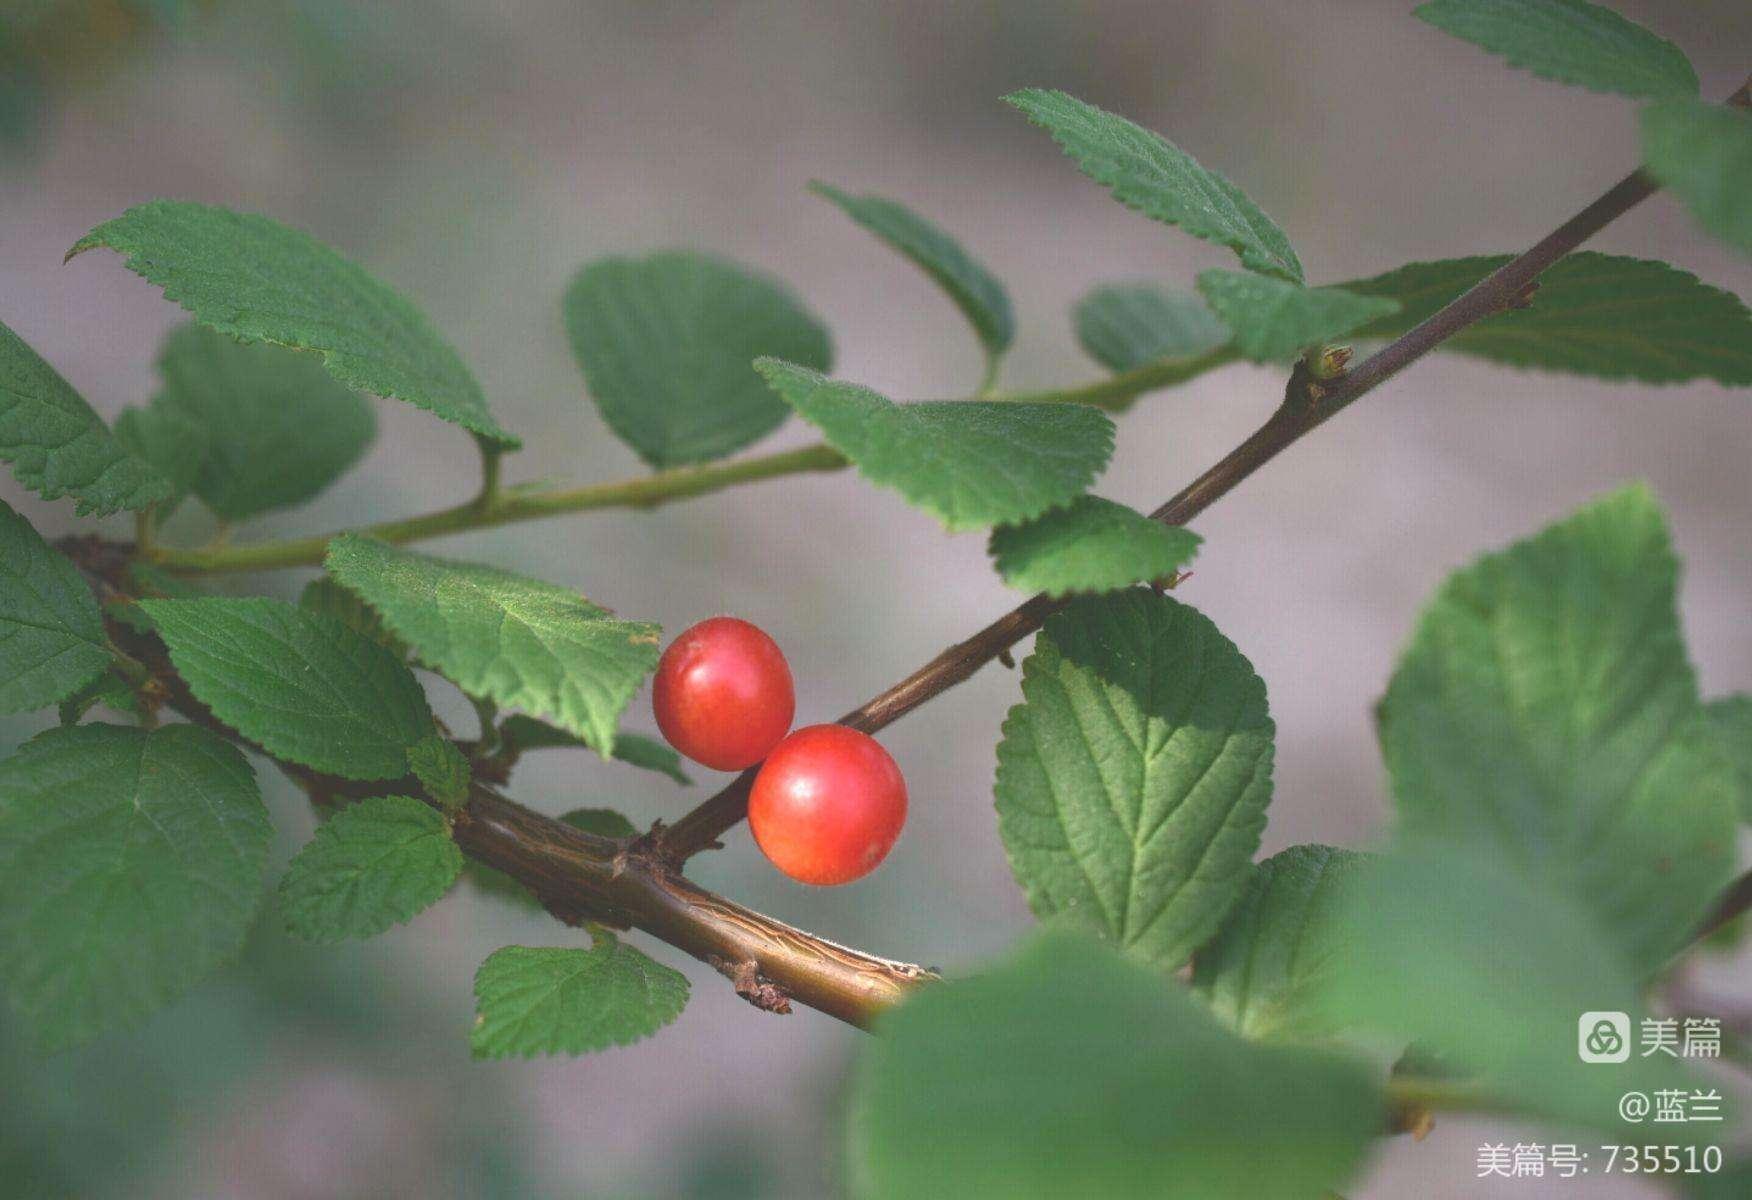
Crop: cherry
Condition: healthy